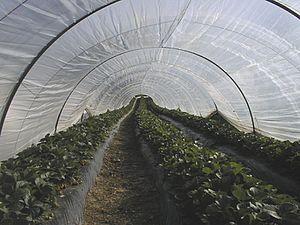
Rangs d'un tunnel à fraises (variété Gariguette), près de Saint-Maime-de-Péreyrol, Dordogne, Aquitaine.